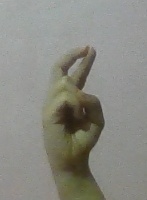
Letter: zay